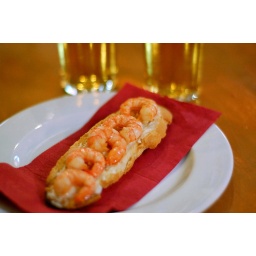
Eaten at a local bar in Spain. Prawns on Bread Toast Tapa with the mandatory glass of beer.